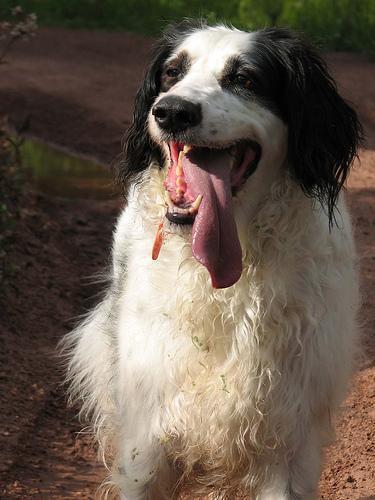
english setter